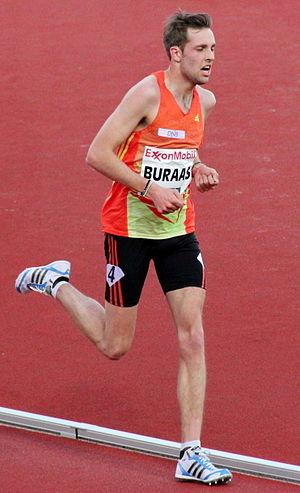
Sindre Buraas est un athlète norvégien, spécialiste du fond.